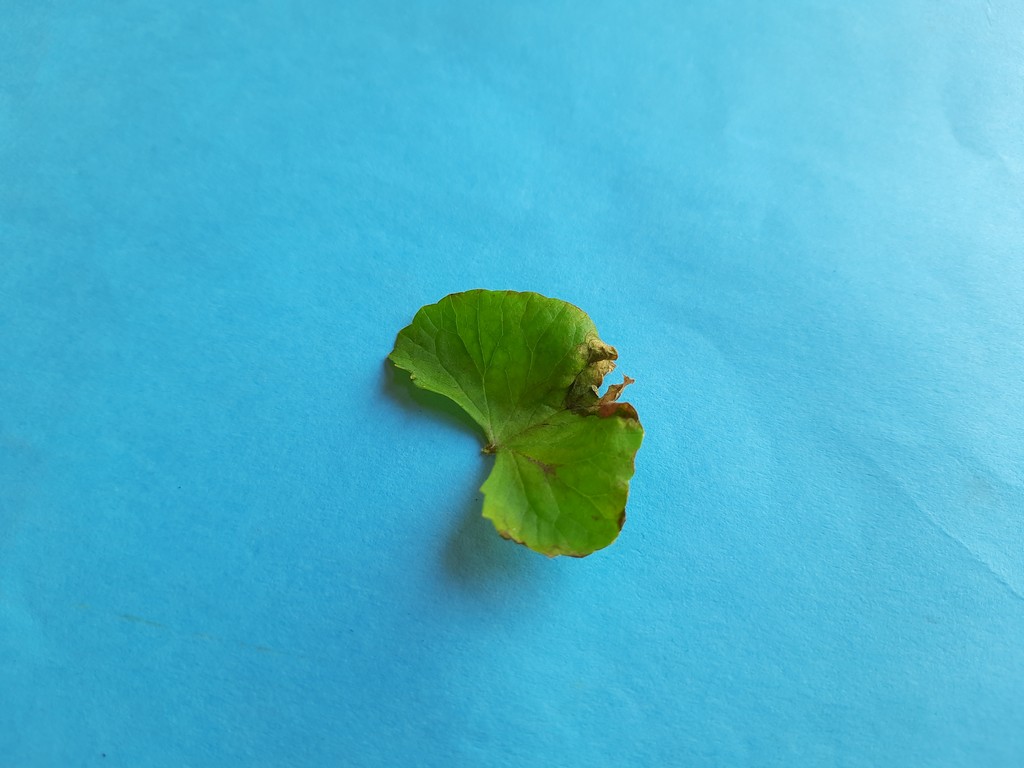
Label: Unhealthy